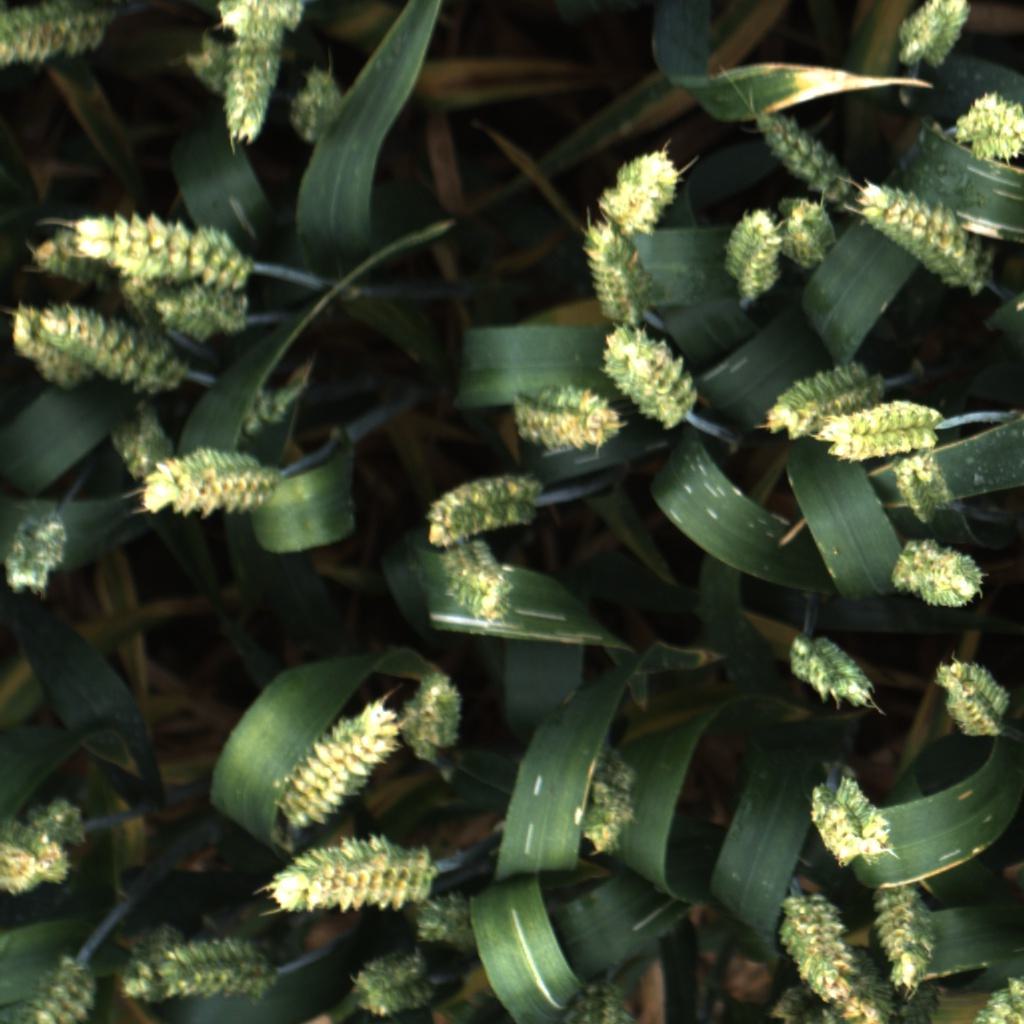
Country: UK
Location: Rothamsted
Wheat development stage: Filling - Ripening